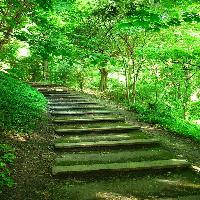
Weather: sun or clear